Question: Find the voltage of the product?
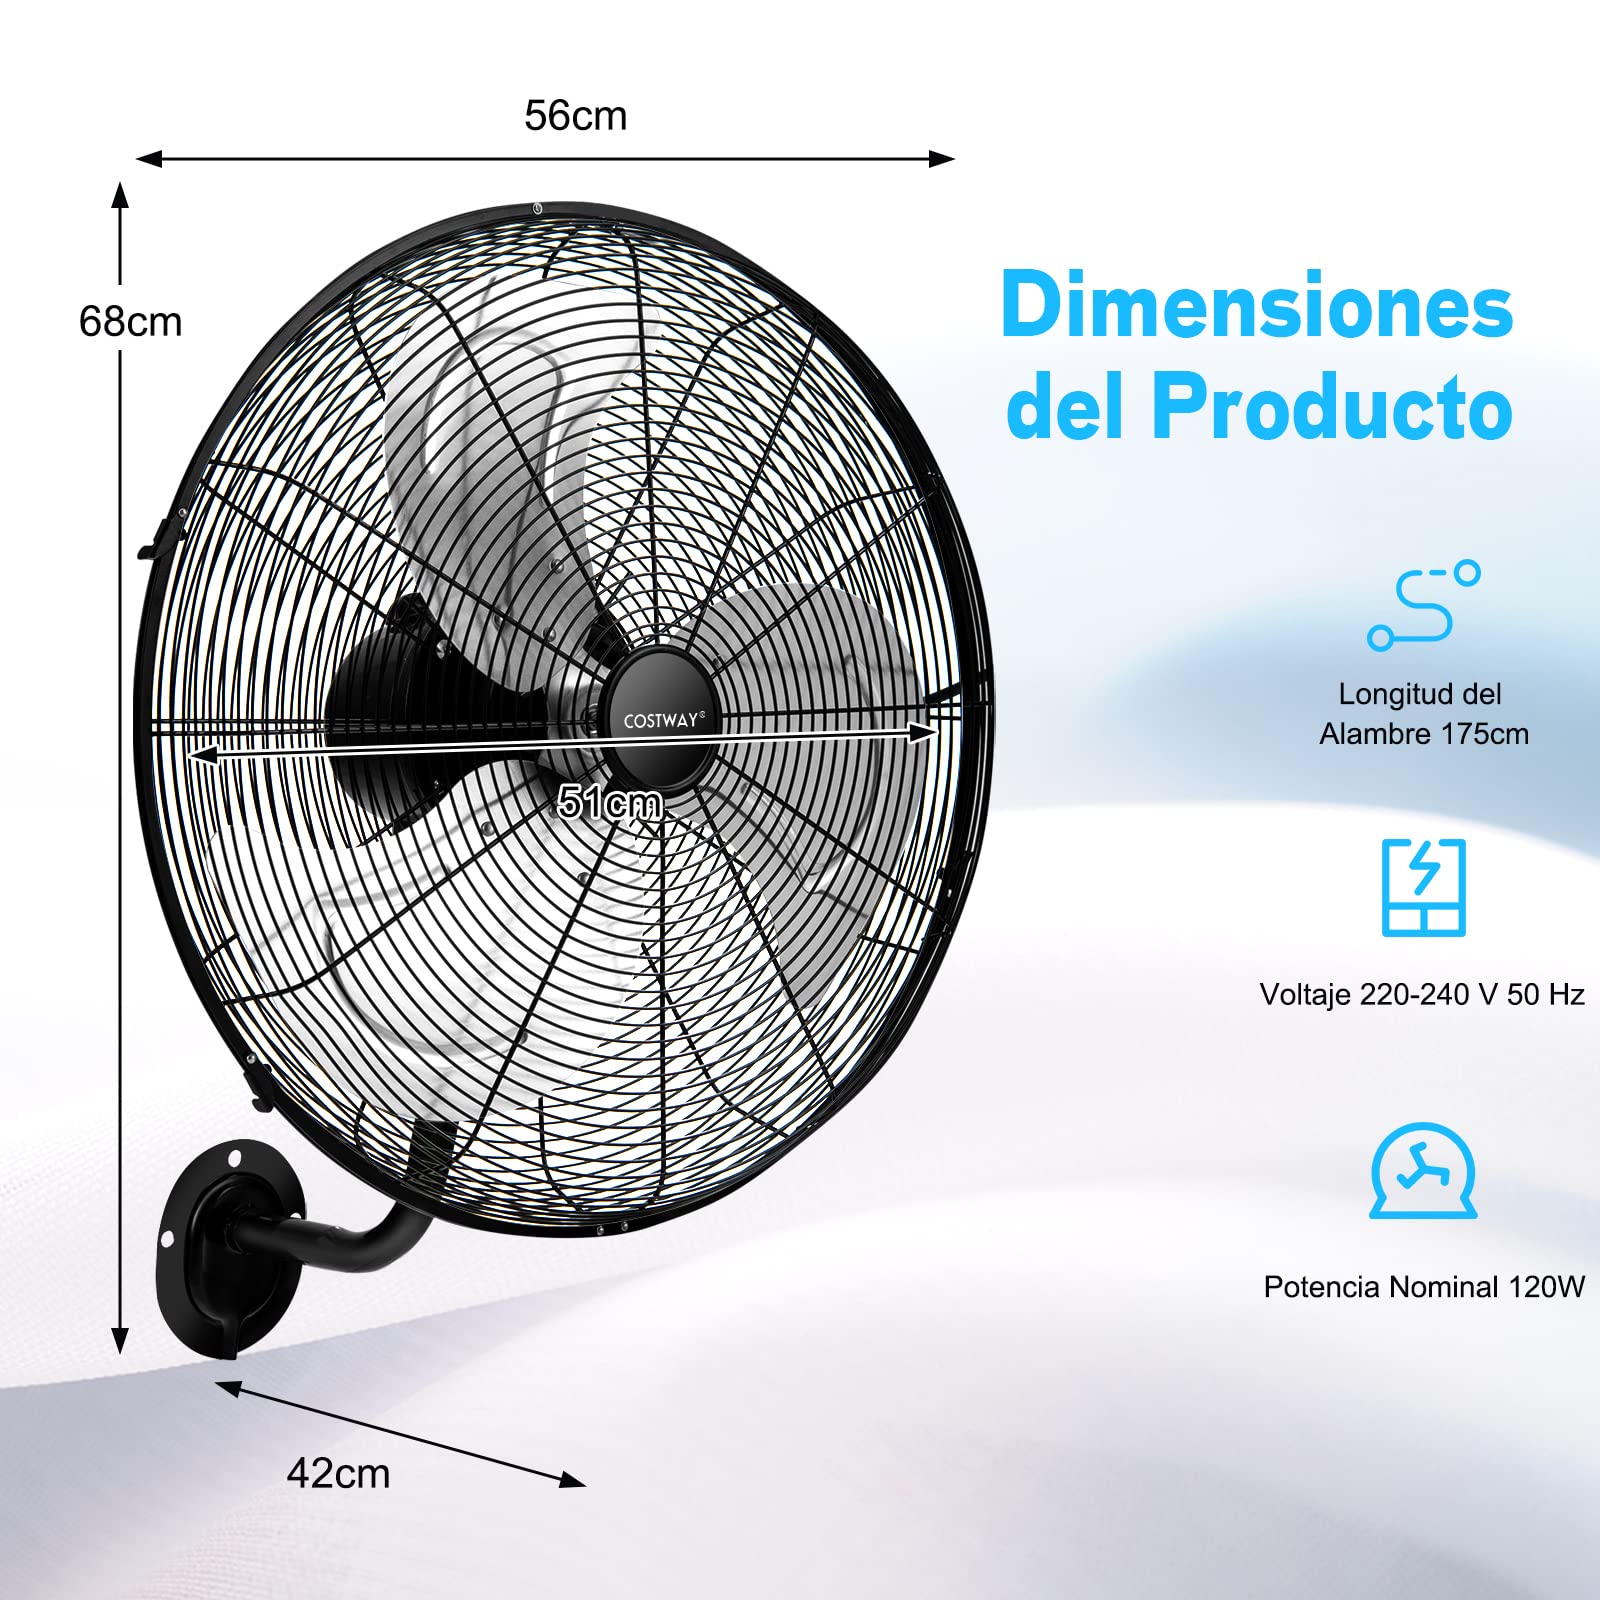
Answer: [220.0, 240.0] volt